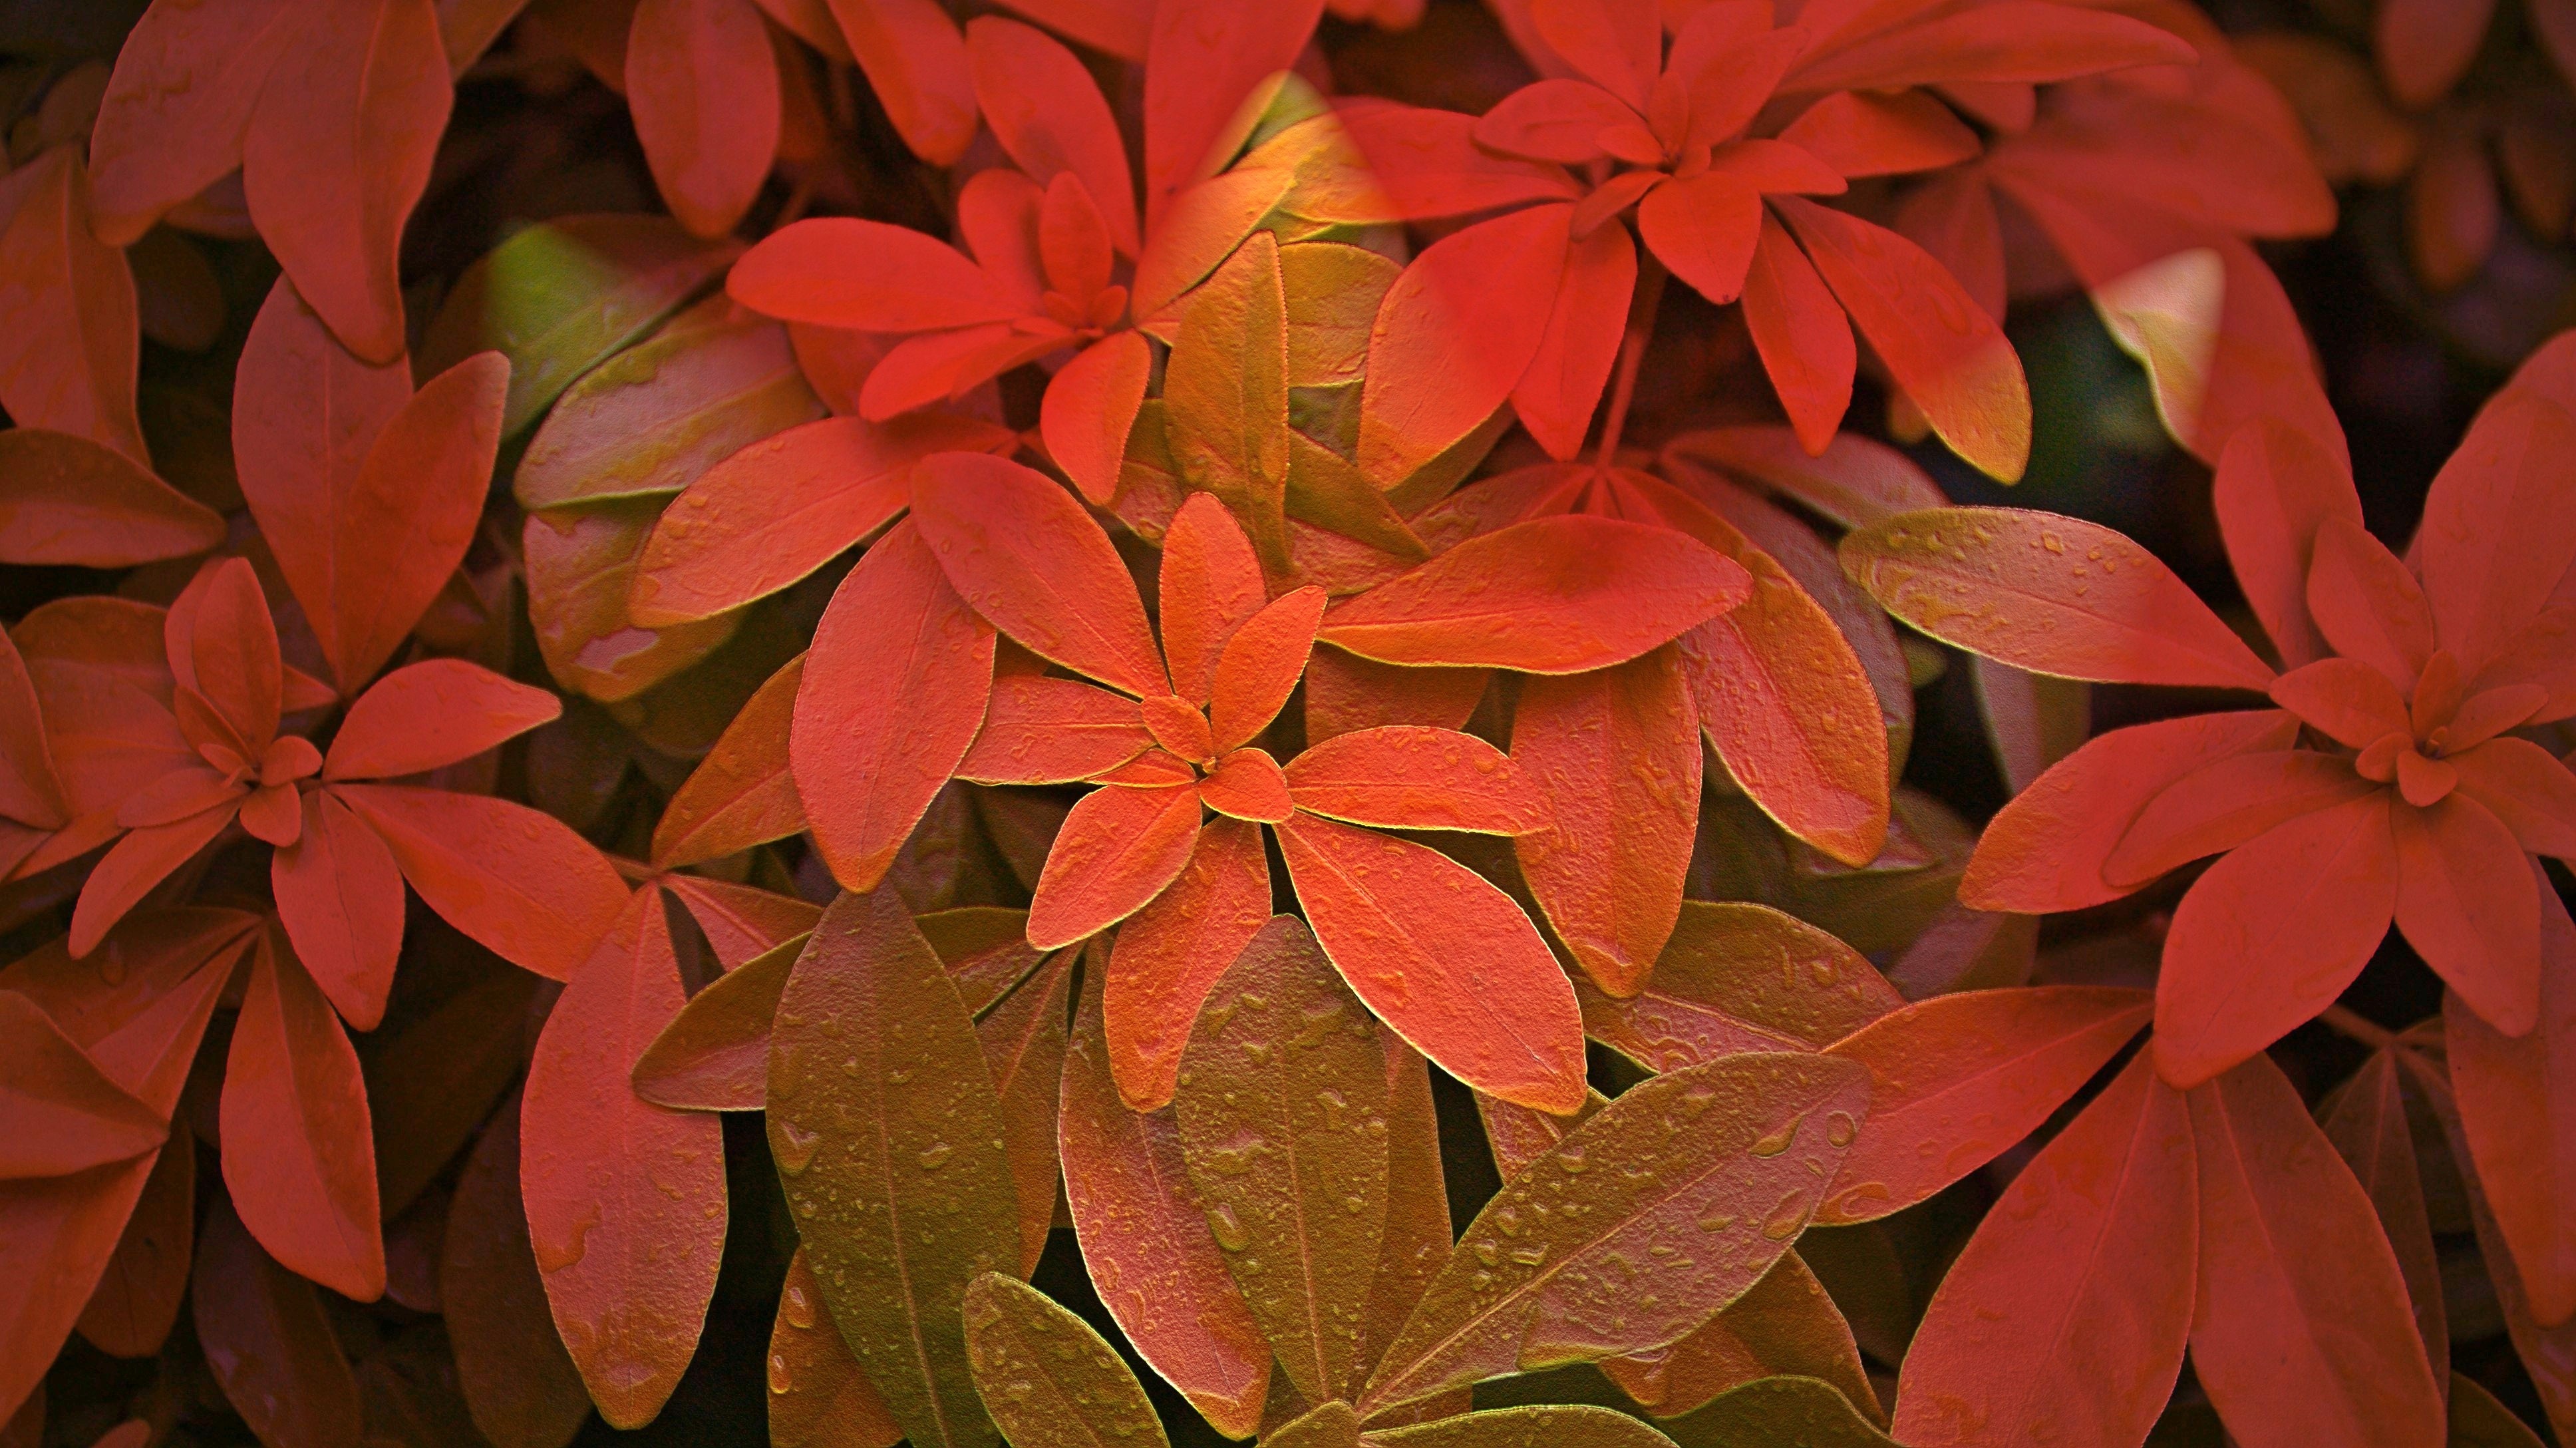
tree, branch, plant, leaf, flower, petal, red, autumn, botany, flora, season, maple tree, maple leaf, leaves, shrub, macro photography, flowering plant, foliage wet, woody plant, land plant